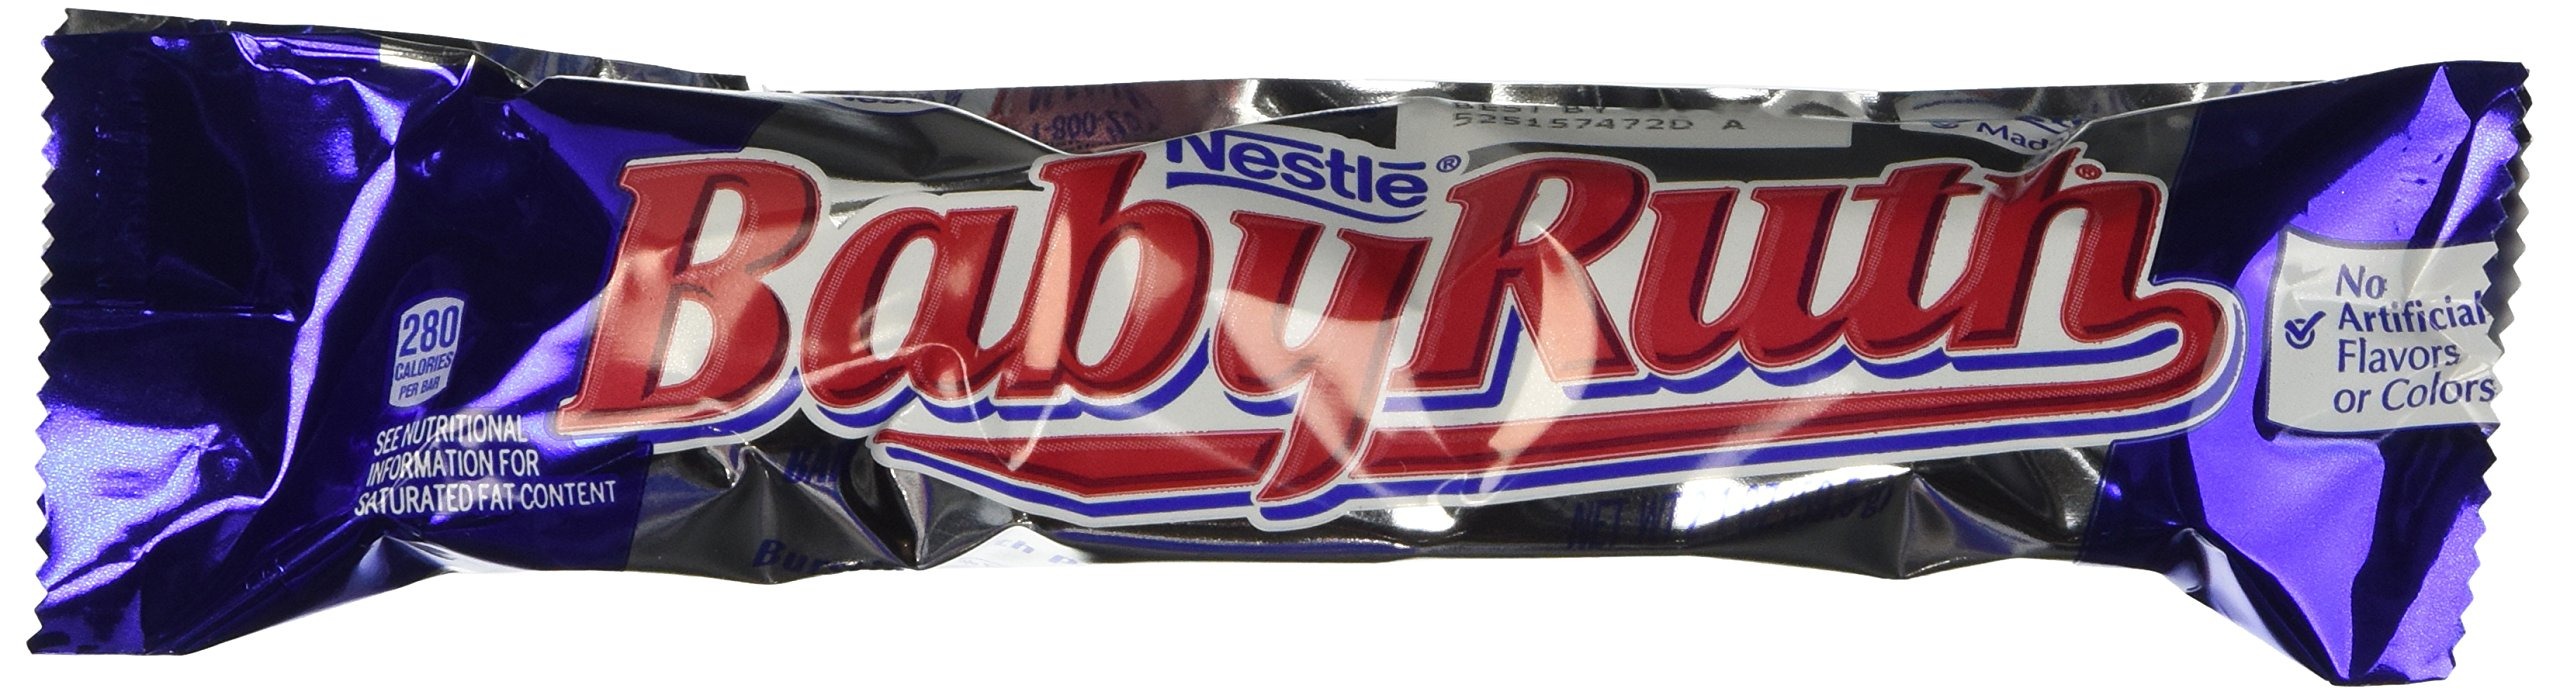
Item Name: Baby Ruth Candy Bars 24ct 2.1 oz bars
Bullet Point 1: Bursting with peanuts, rich caramel,
Bullet Point 2: Chewy nougat
Value: 2.1
Unit: Ounce

Price: 30.99